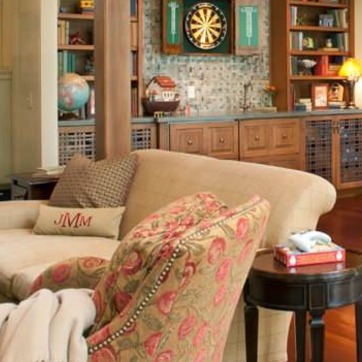
Material: fabric